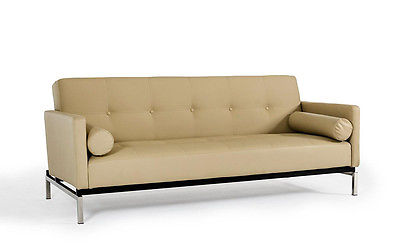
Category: sofa